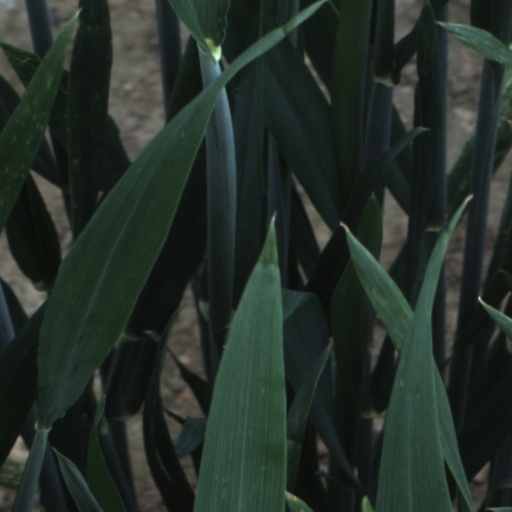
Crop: wheat